Naval Operating Base Terminal Island

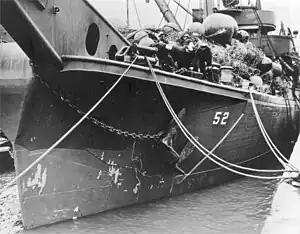
USS "Snowbell" minesweeper used for training

Small Craft Training Center was located on Roosevelt Base, but operated independently. Many small wooden crafts were used in World War II. These crafts were given the nickname Splinter Fleet. There was a shortage of steel and steel shipyards during World War II, so there was a need for a vast wooden fleet of crafts. The Small Craft Training Center Terminal Island housed 7,500 troops. The Small Craft Training Center had classrooms and crafts for training. To get men and craft out into the field quickly, the crafts the men training on were new ships. The new ships were at the center for about 4 weeks as part of the vessel's sea trial. tugboats, minesweepers, Net laying ships and other crafts built in California were take to the center for testing. Crafts built at Lynch Shipbuilding in San Diego, California, were taken to the center for their sea trial. Lynch Shipbuilding built tugboats and minesweepers. Some of the craft at the school were: USS Density (AM-218), USS Waxsaw (AN-91), USS Climax (AM-161), USS Wateree (ATF-117), USS Quest (AM-281), and USS Snowbell (AN-52). Other local craft builders were: Harbor Boat Building Company, Fellows & Stewart, Hodgson-Greene-Haldeman Shipbuilders, Peyton Company, Wilmington Boat Works, Al Larson Boat Shop, Garbutt-Walsh Inc., South Coast Shipyard, United Concrete Pipe Corporation, and San Pedro Boatworks The US Navy also had Small Craft Training Centers in Miami, Florida, Santa Barbara, California and other sites.